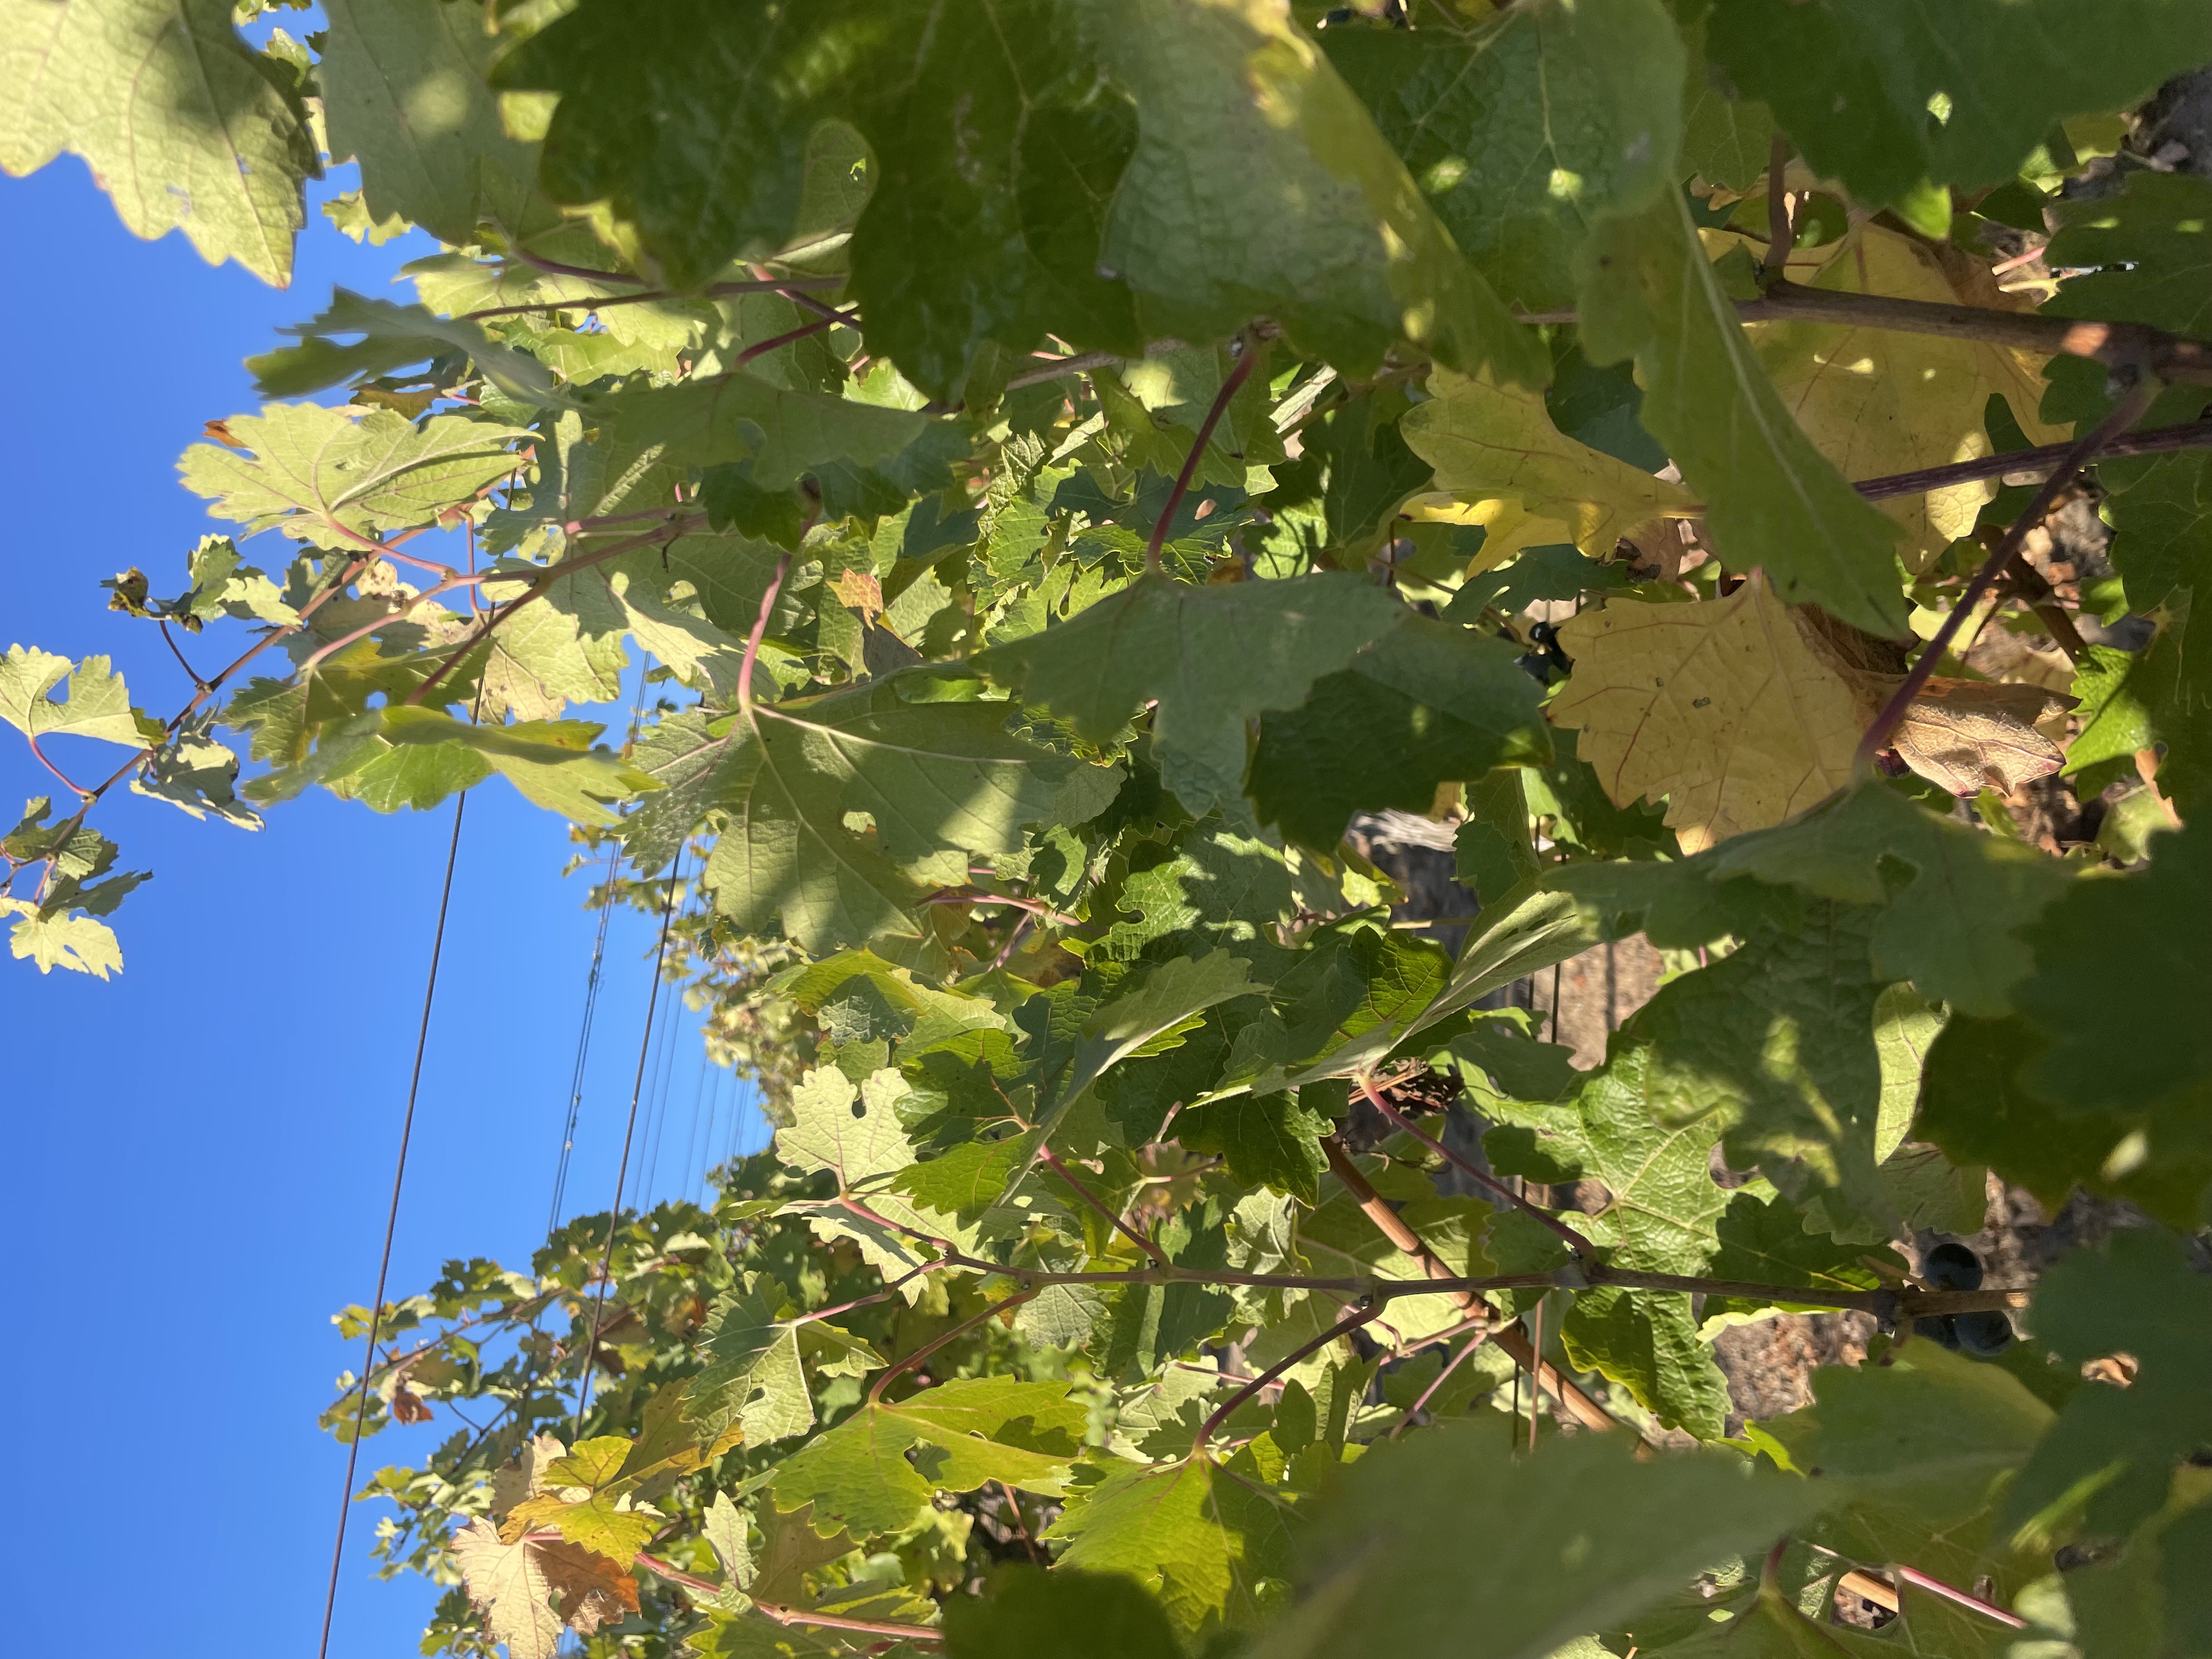
Label: No Virus